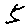
Label: 5